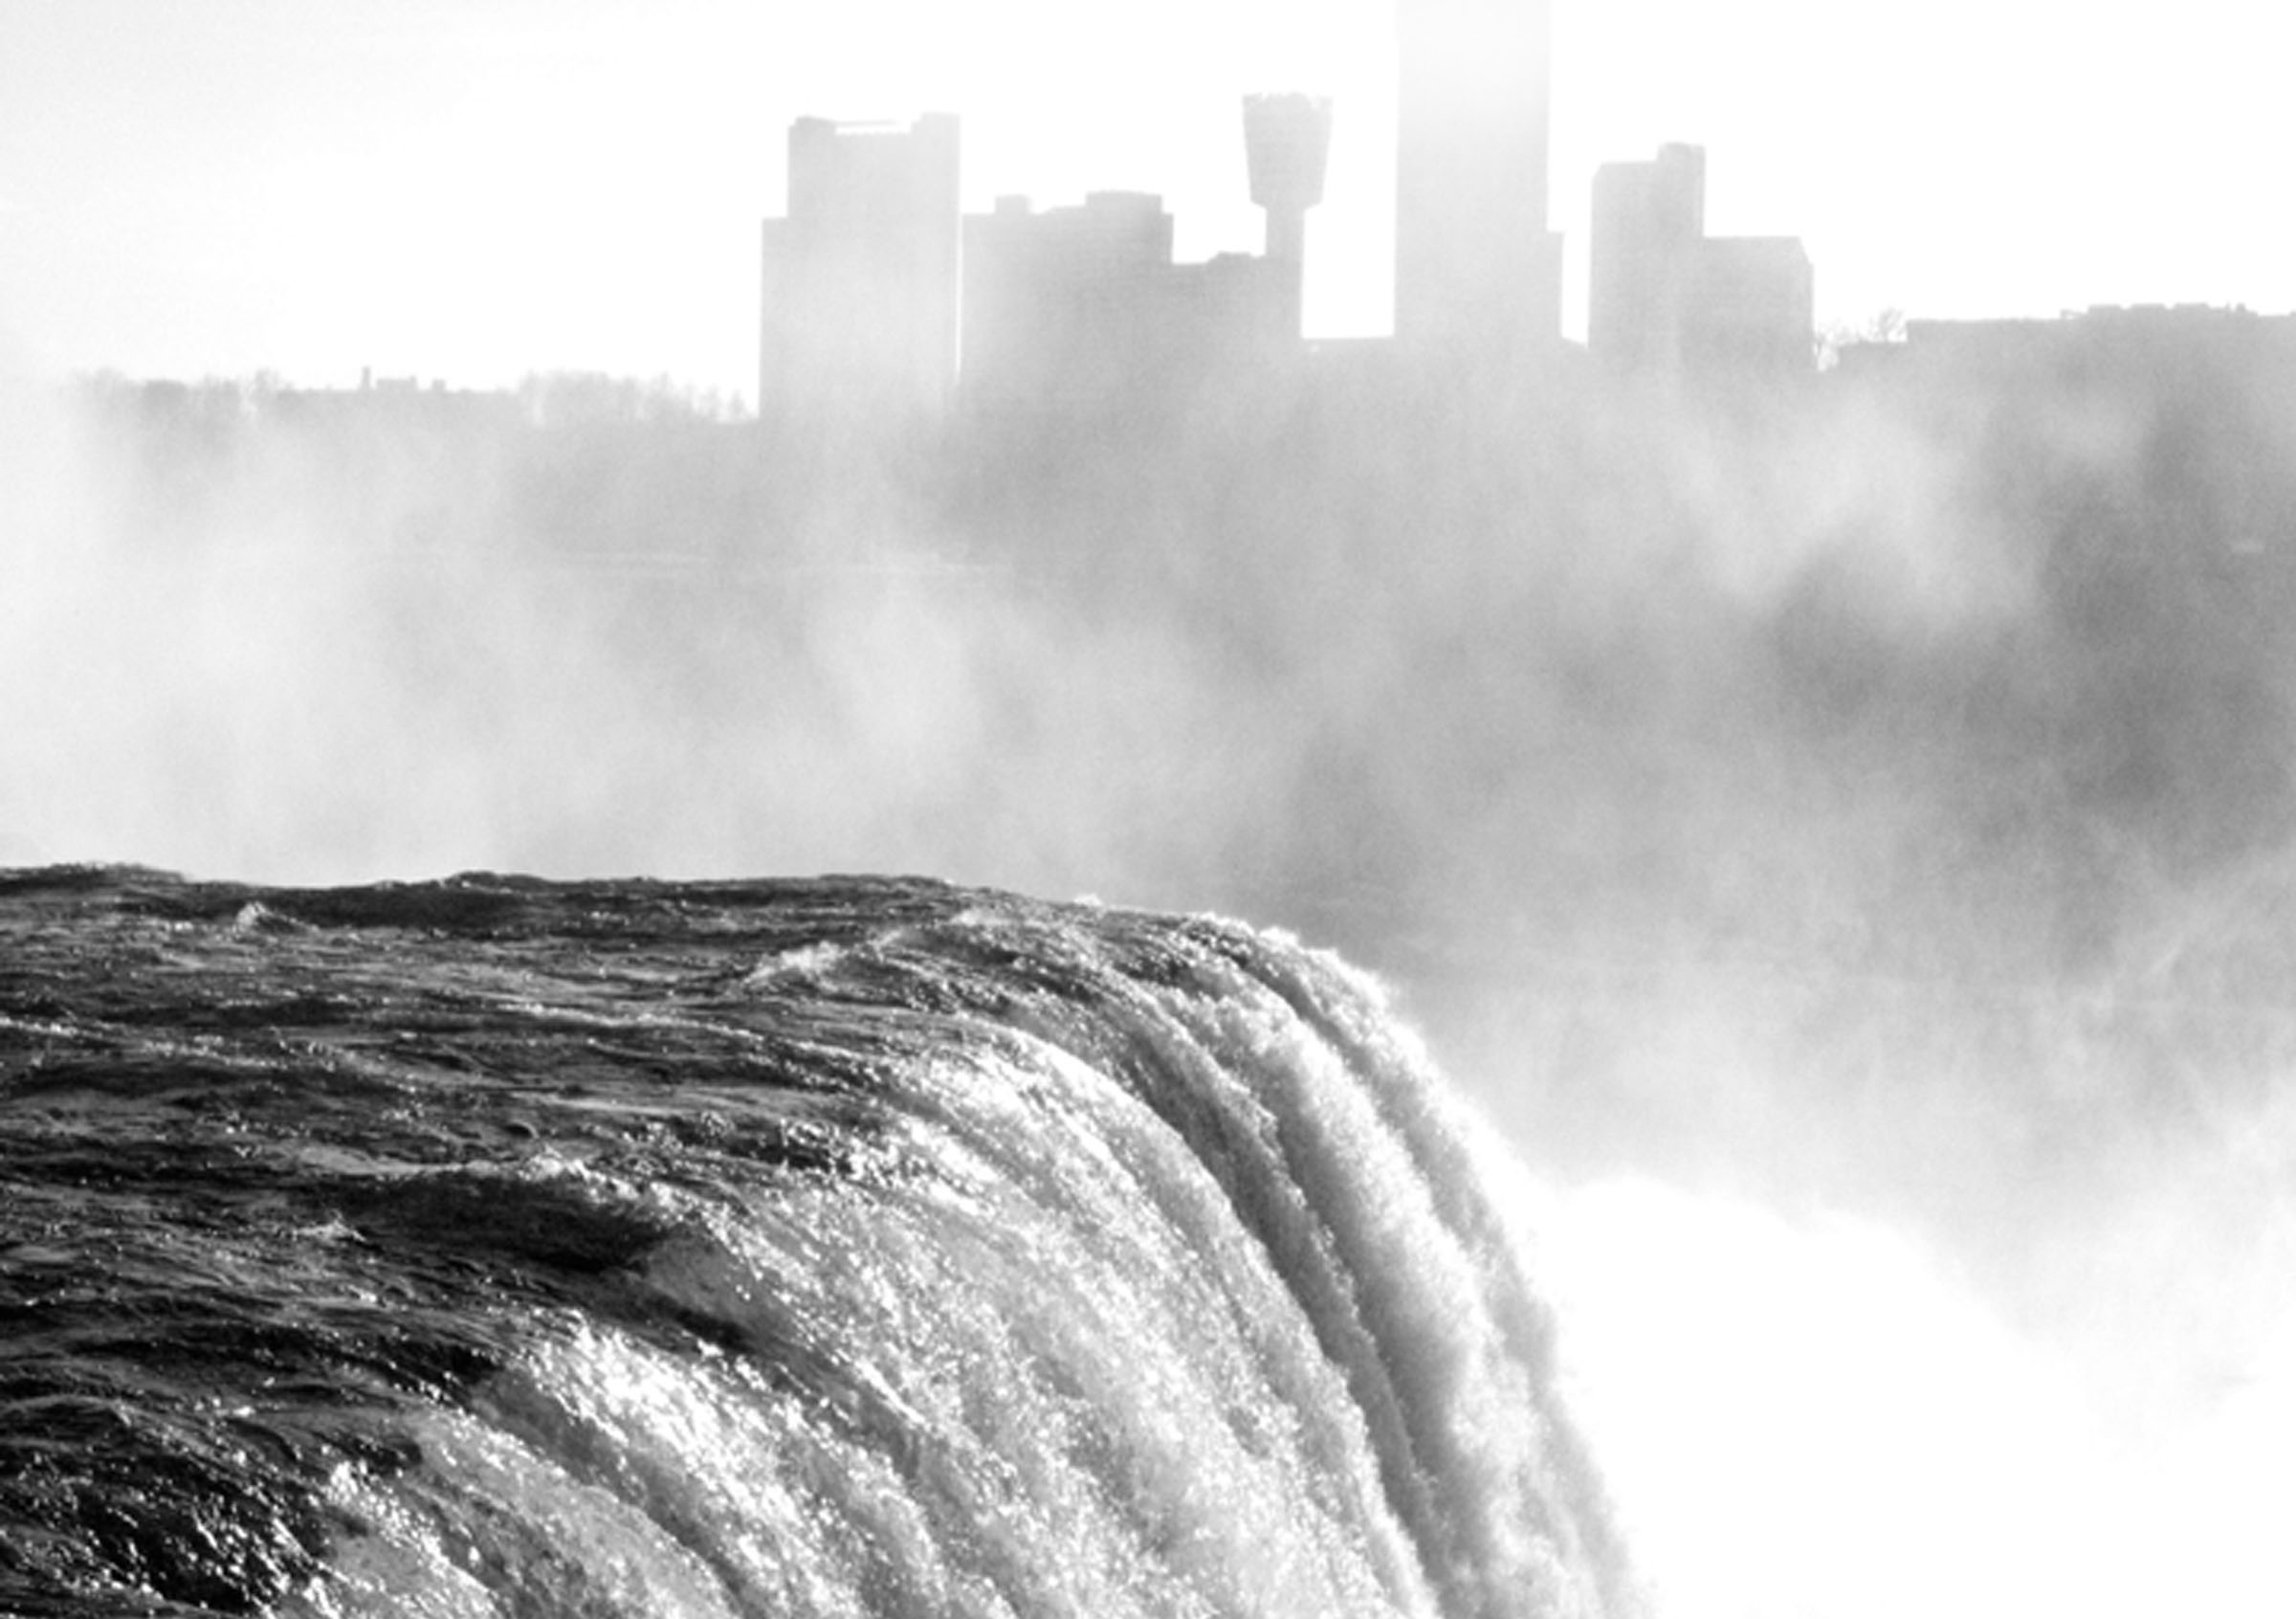
coast, horizon, waterfall, cloud, black and white, fog, mist, photography, wave, wind, atmosphere, weather, storm, haze, monochrome, wonder, niagara falls, monochrome photography, atmospheric phenomenon, wind wave